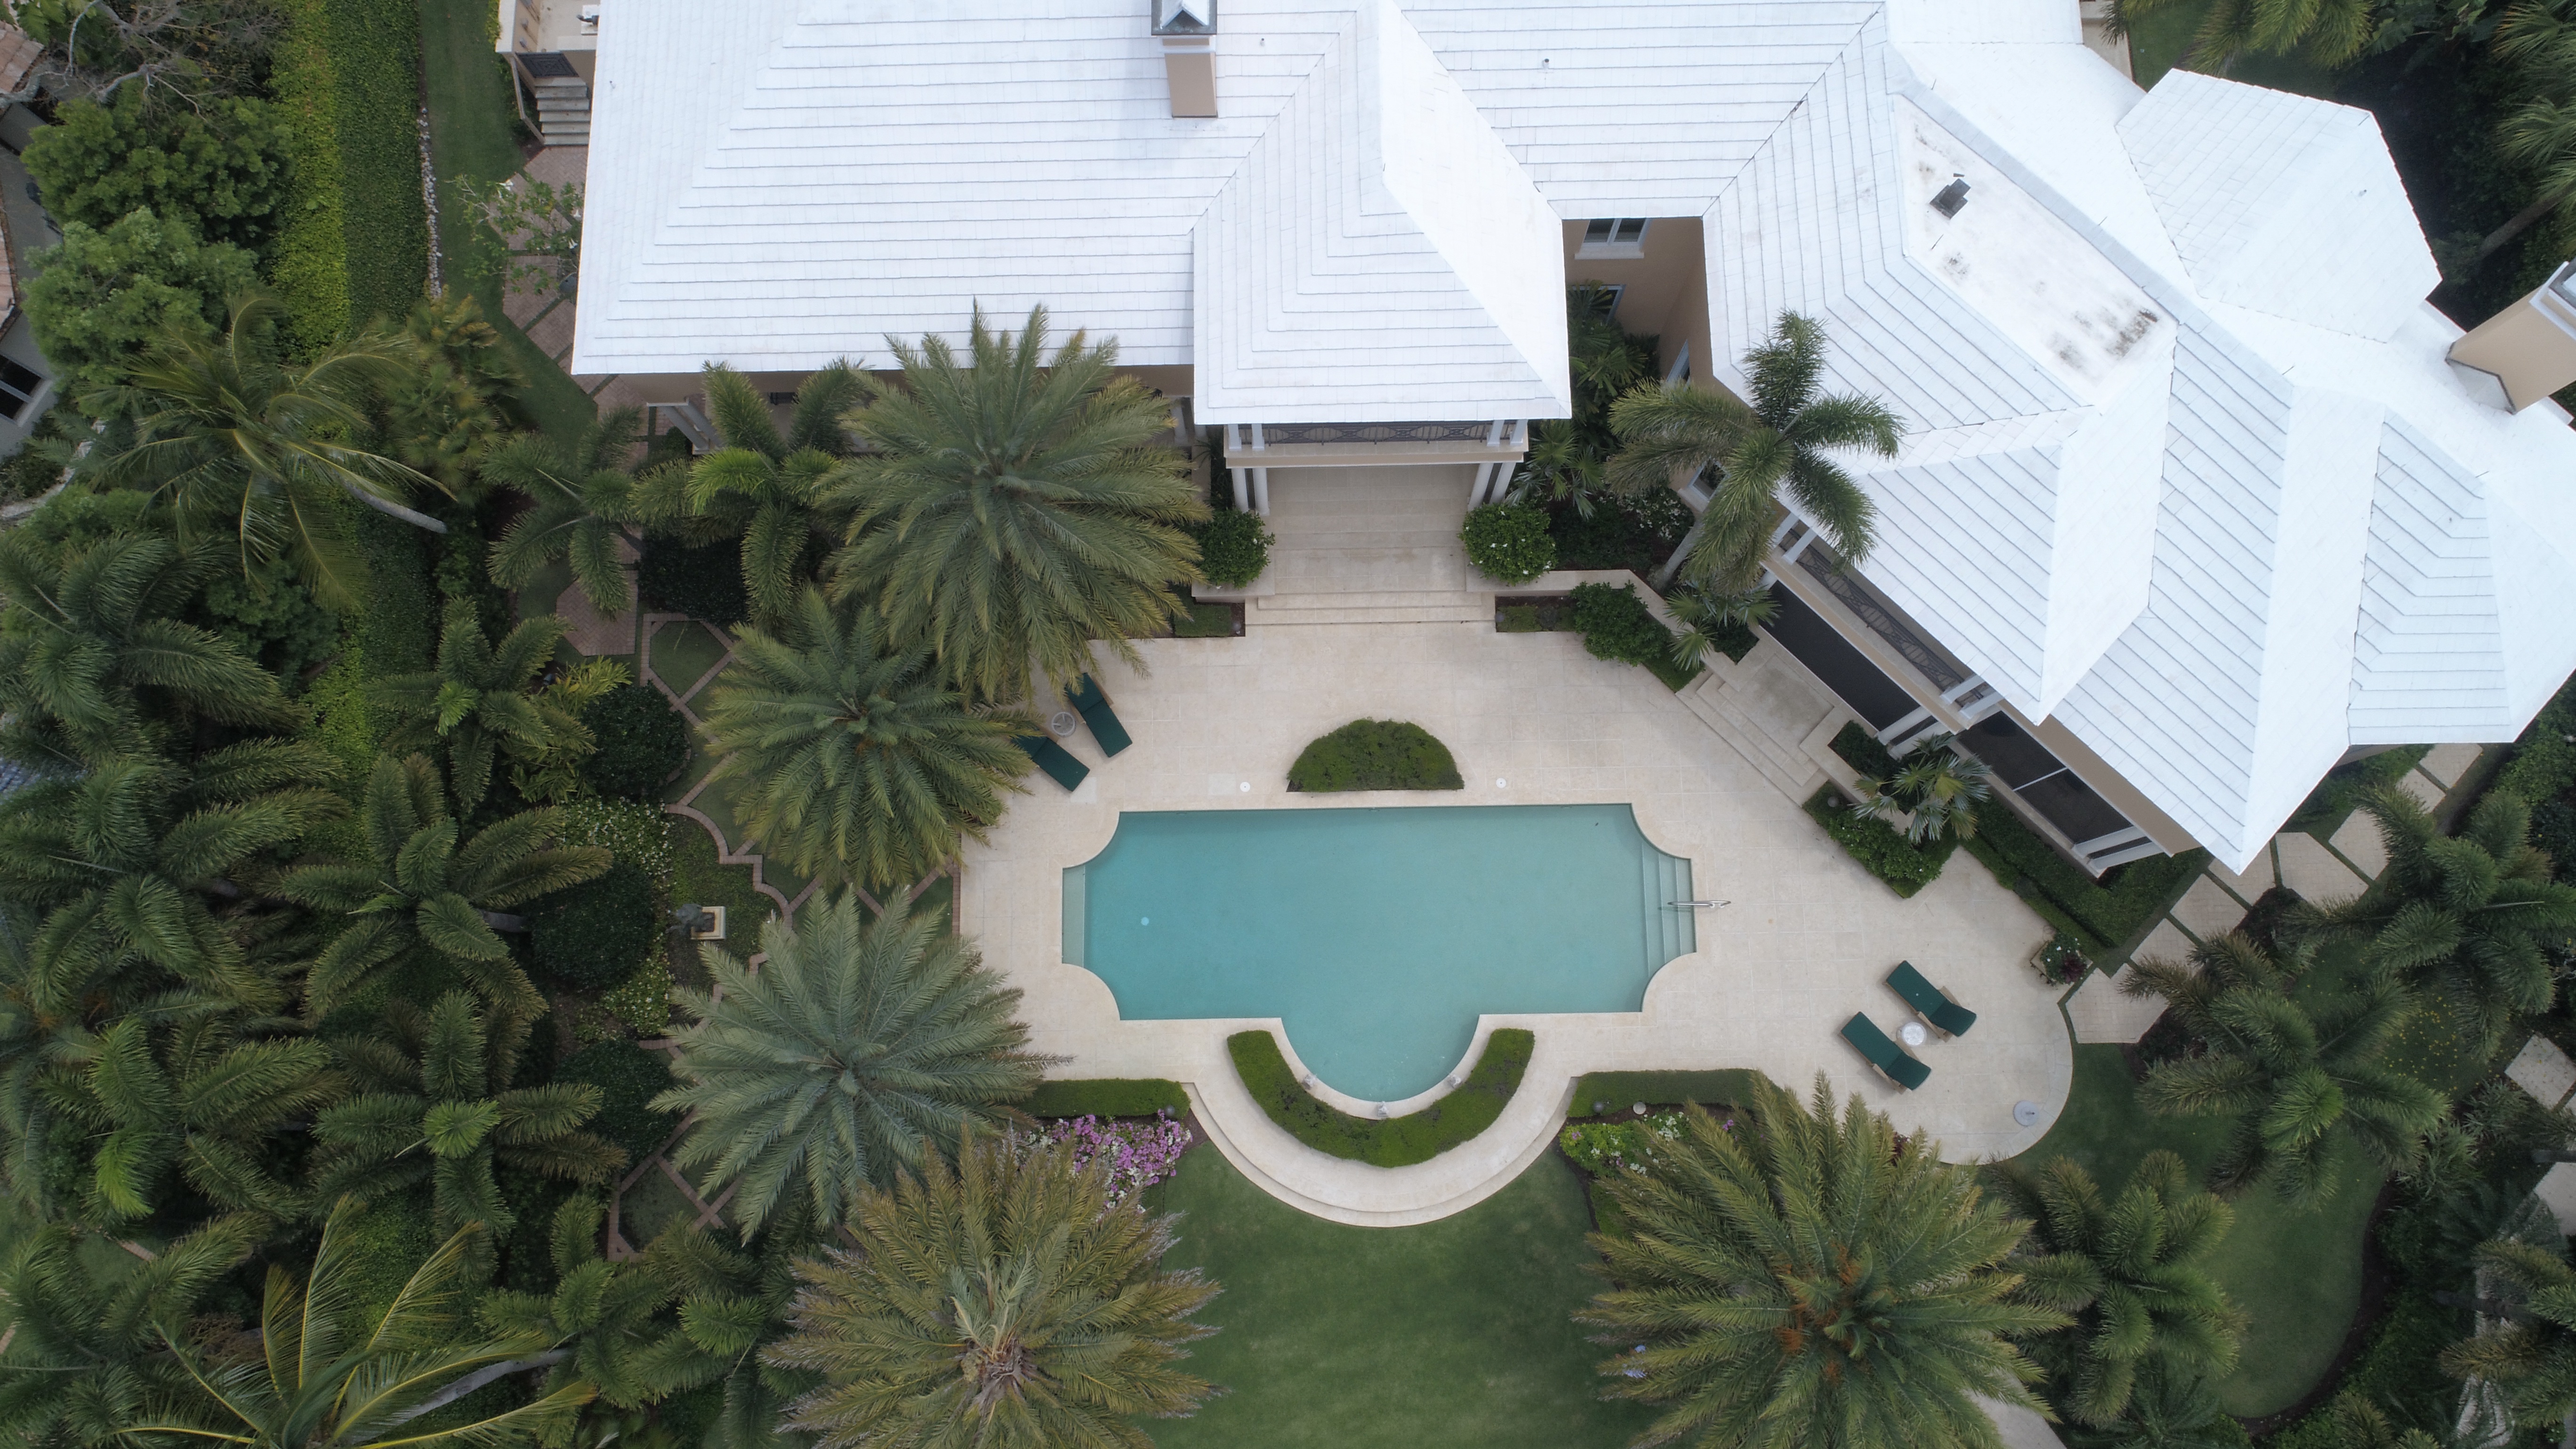
tree, home, garden, estate, ecosystem, biome, residential area